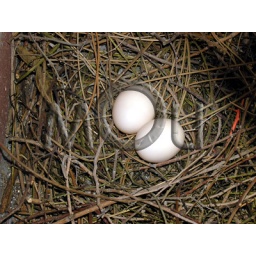
Pigeon eggs in the nest on the roof of the building under the armoured decorative glass.